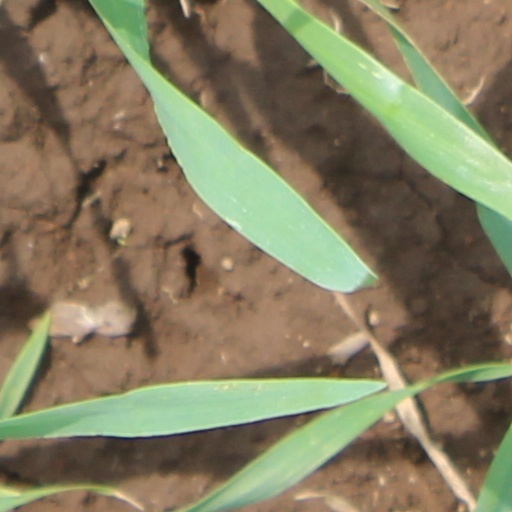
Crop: wheat